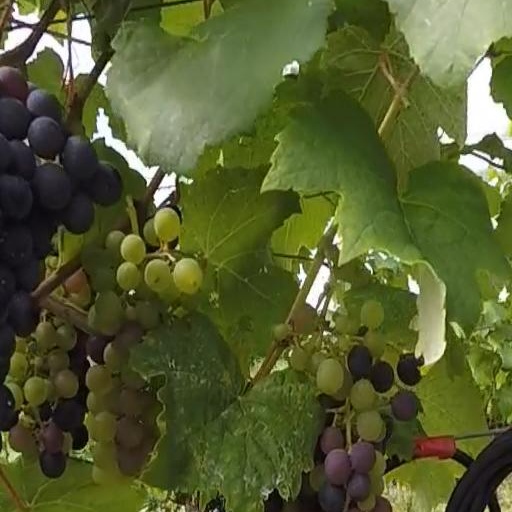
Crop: grape